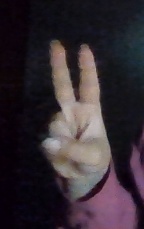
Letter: taa